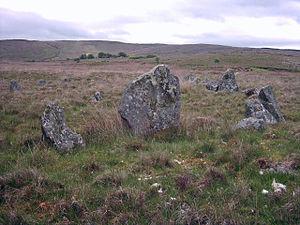
Cette liste non exhaustive recense les principaux sites mégalithiques du comté de Londonderry.